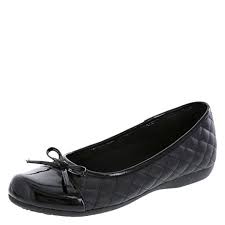
Label: Ballet Flat